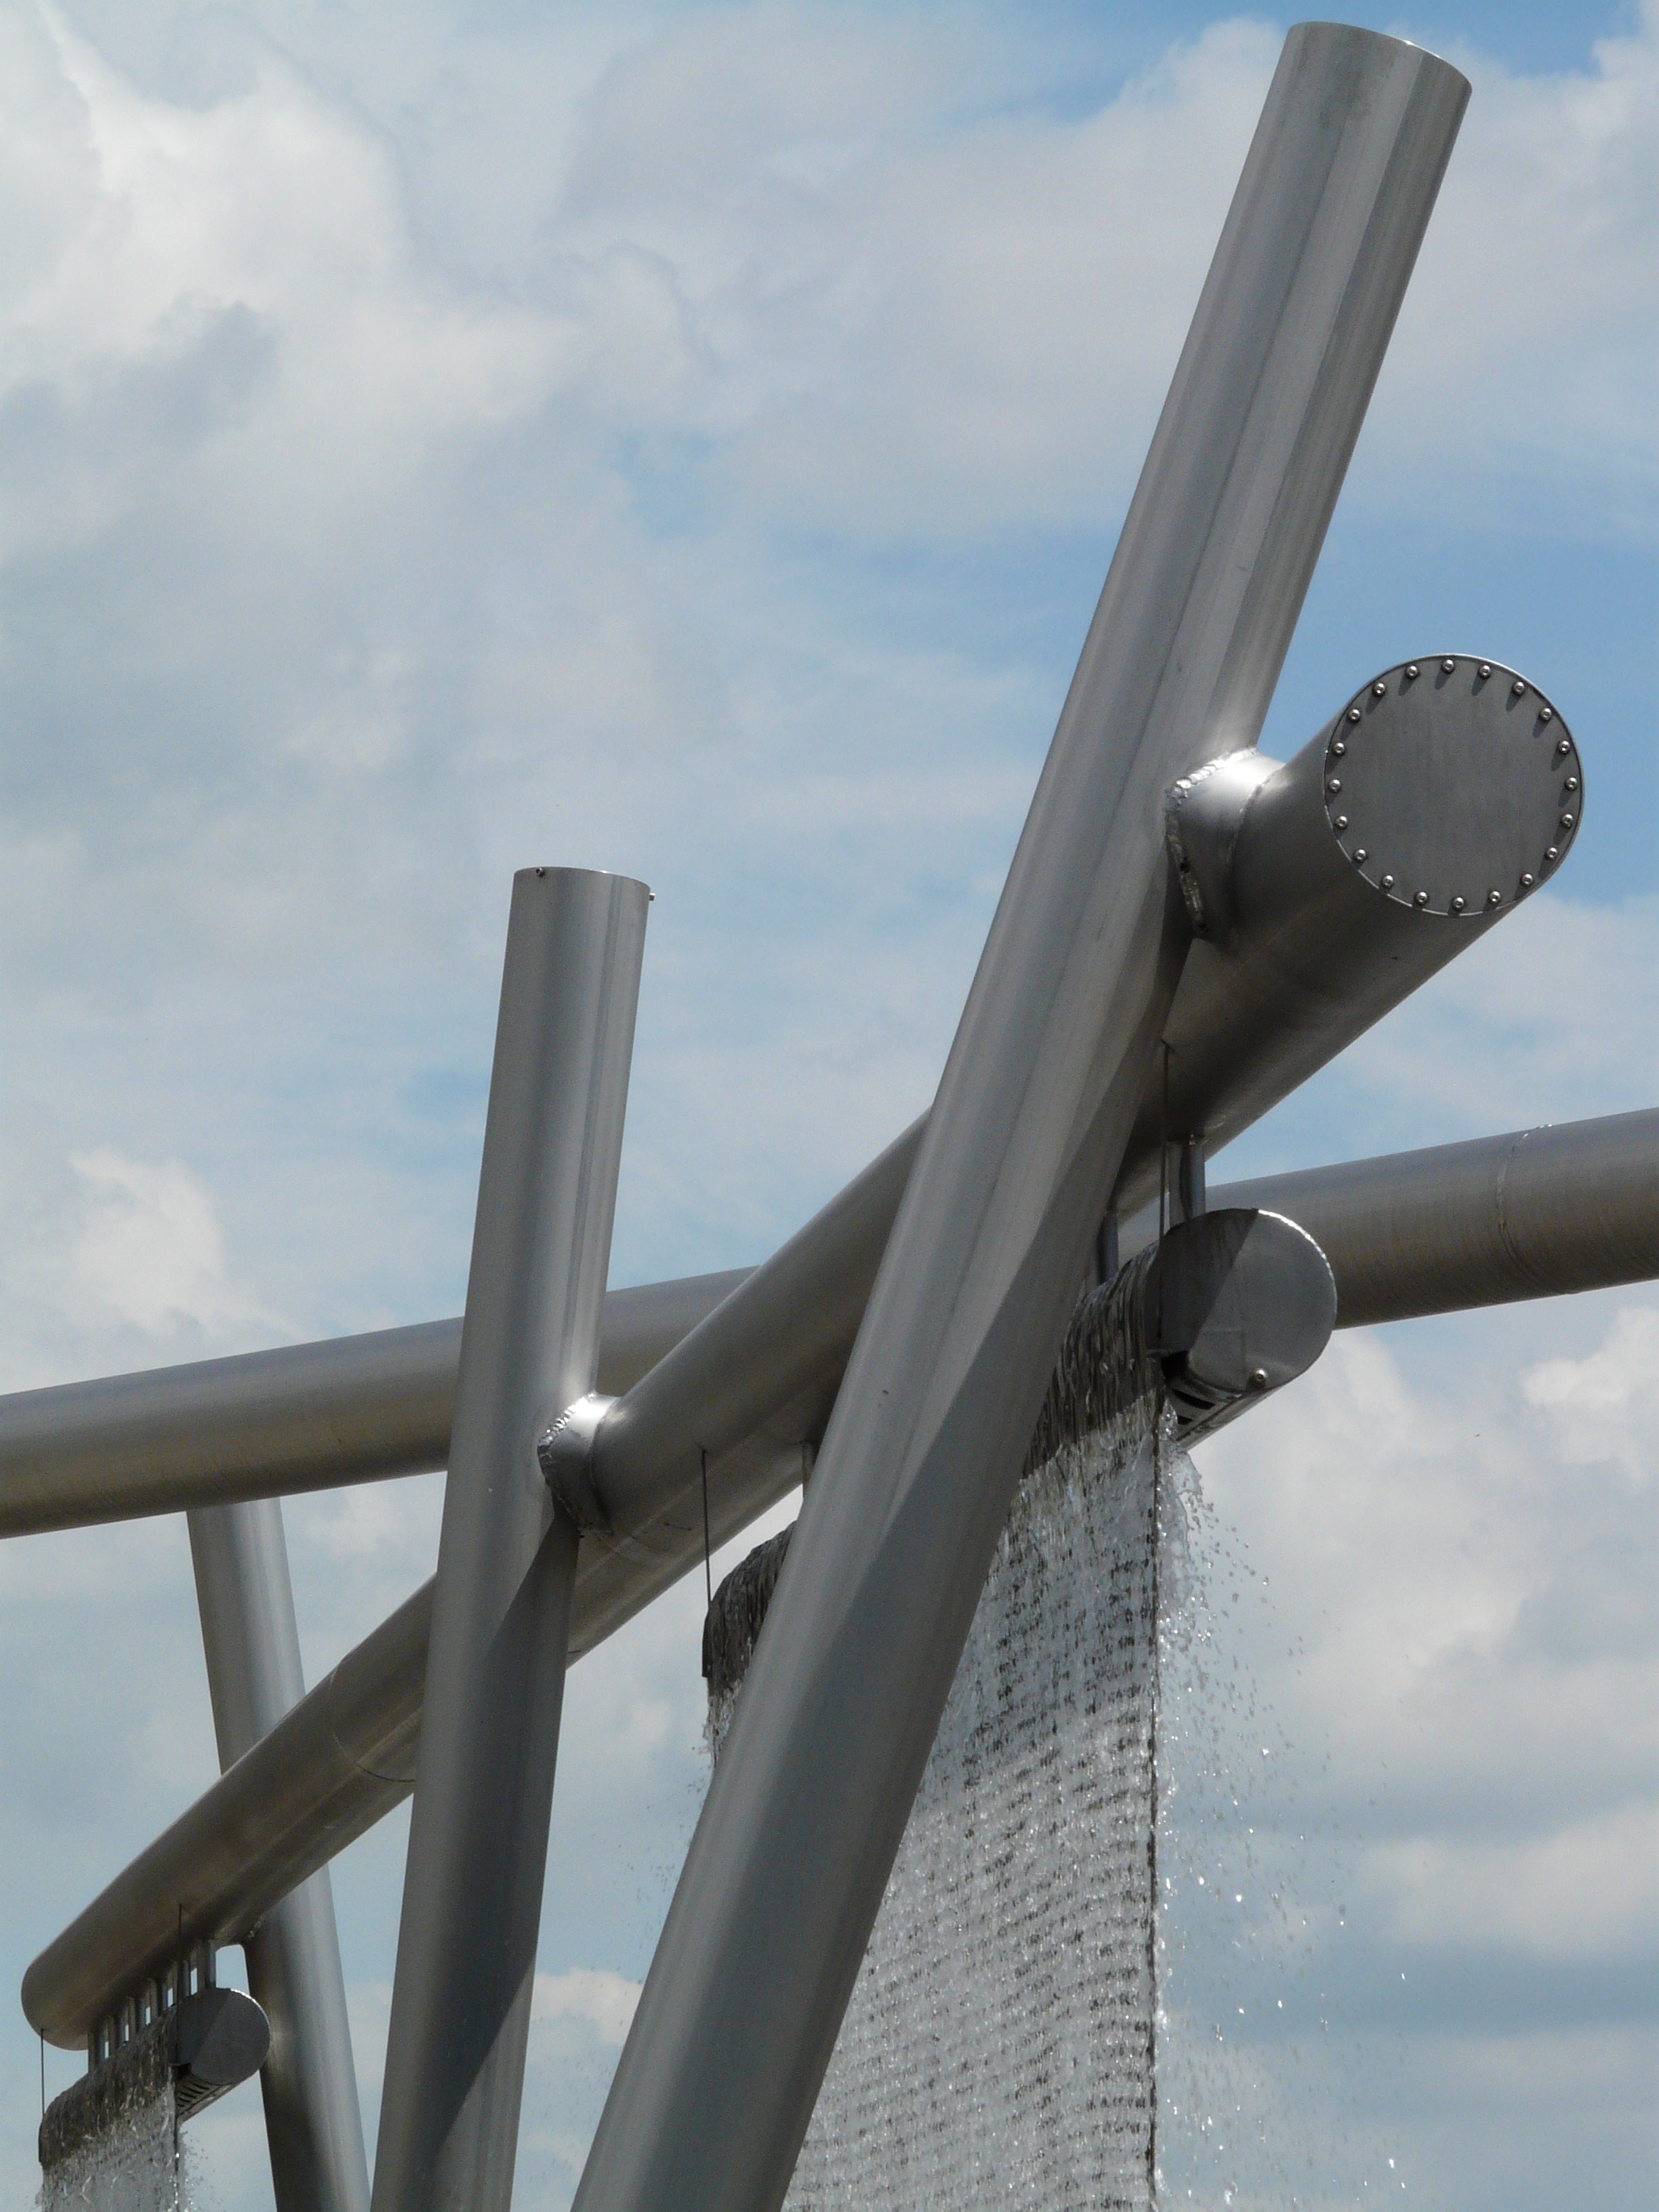
water, wing, sky, airplane, aircraft, vehicle, airline, aviation, flight, metal, fountain, propeller, bomber, water feature, rivet, air force, jet aircraft, fighter aircraft, military aircraft, iron carrier, atmosphere of earth, aircraft engine